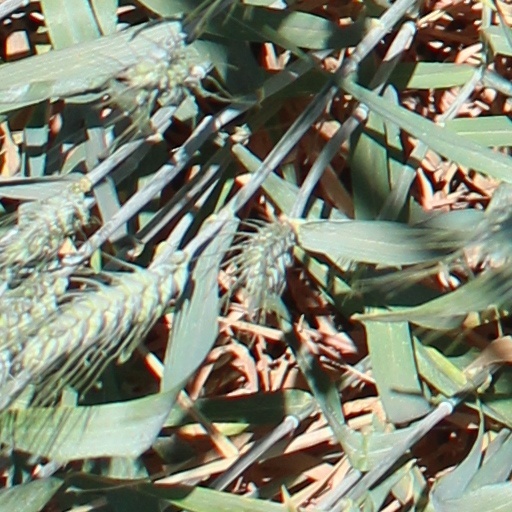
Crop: wheat